Barker Range

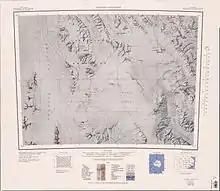
Western Barker Range towards southeast

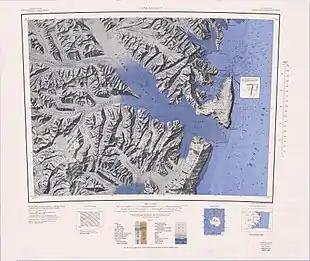
Eastern Barker Range towards southwest

It is to the east of the Evans Névé and the head of the Mariner Glacier. The Webb Névé is to the south of the range. The Miller Range of the Victory Mountains is to the east.